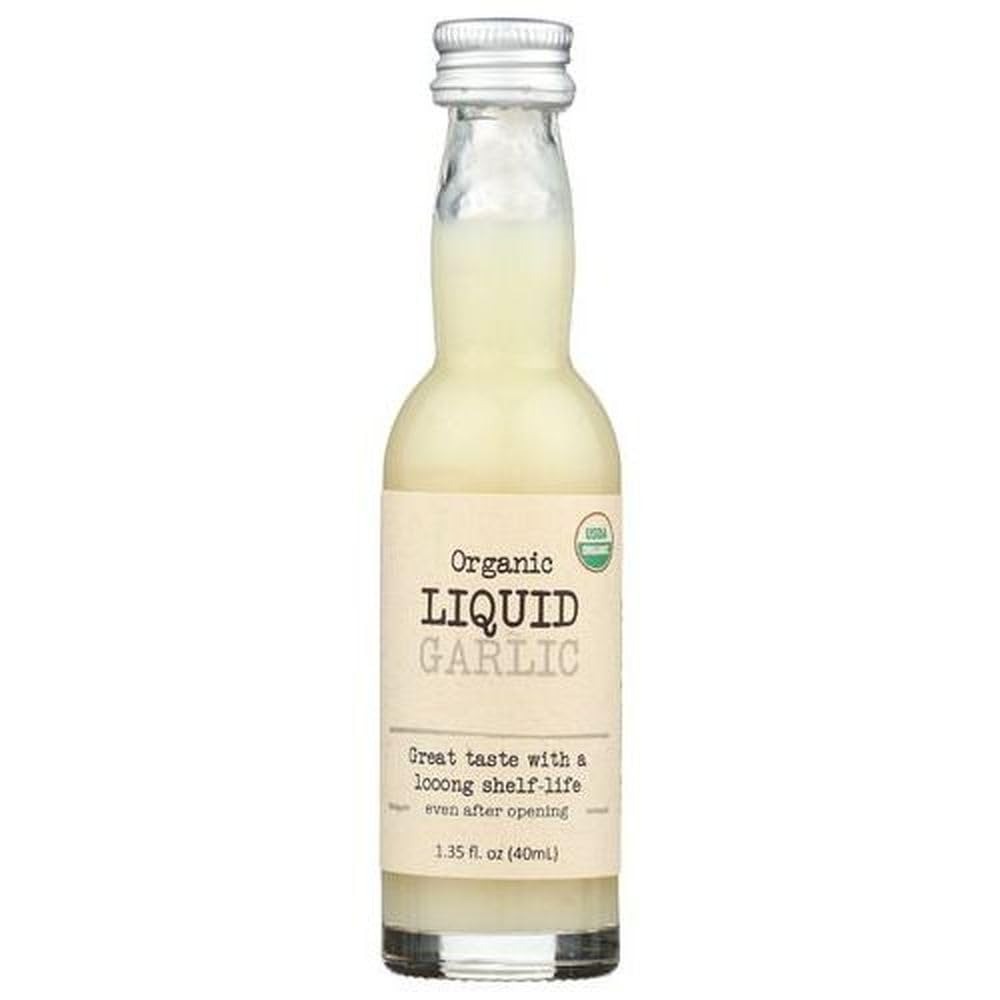
Item Name: GARLIC LIQUID HERBS ORG
Bullet Point: Great Product
Value: 1.0
Unit: Ounce

Price: 17.95